Geography of Yukon

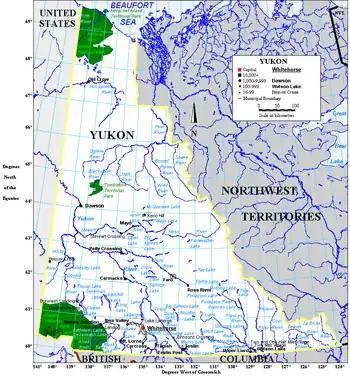
A map of Yukon

Yukon (population as of the 2021 census 40,232) is in the northwestern corner of Canada and is bordered by Alaska, British Columbia and the Northwest Territories. The sparsely populated territory abounds with natural scenery, snowmelt lakes and perennial white-capped mountains, including many of Canada's highest mountains. The territory's climate is Arctic in territory north of Old Crow, subarctic in the region, between Whitehorse and Old Crow, and humid continental climate south of Whitehorse and in areas close to the British Columbia border. Most of the territory is boreal forest with tundra being the main vegetation zone only in the extreme north and at high elevations.